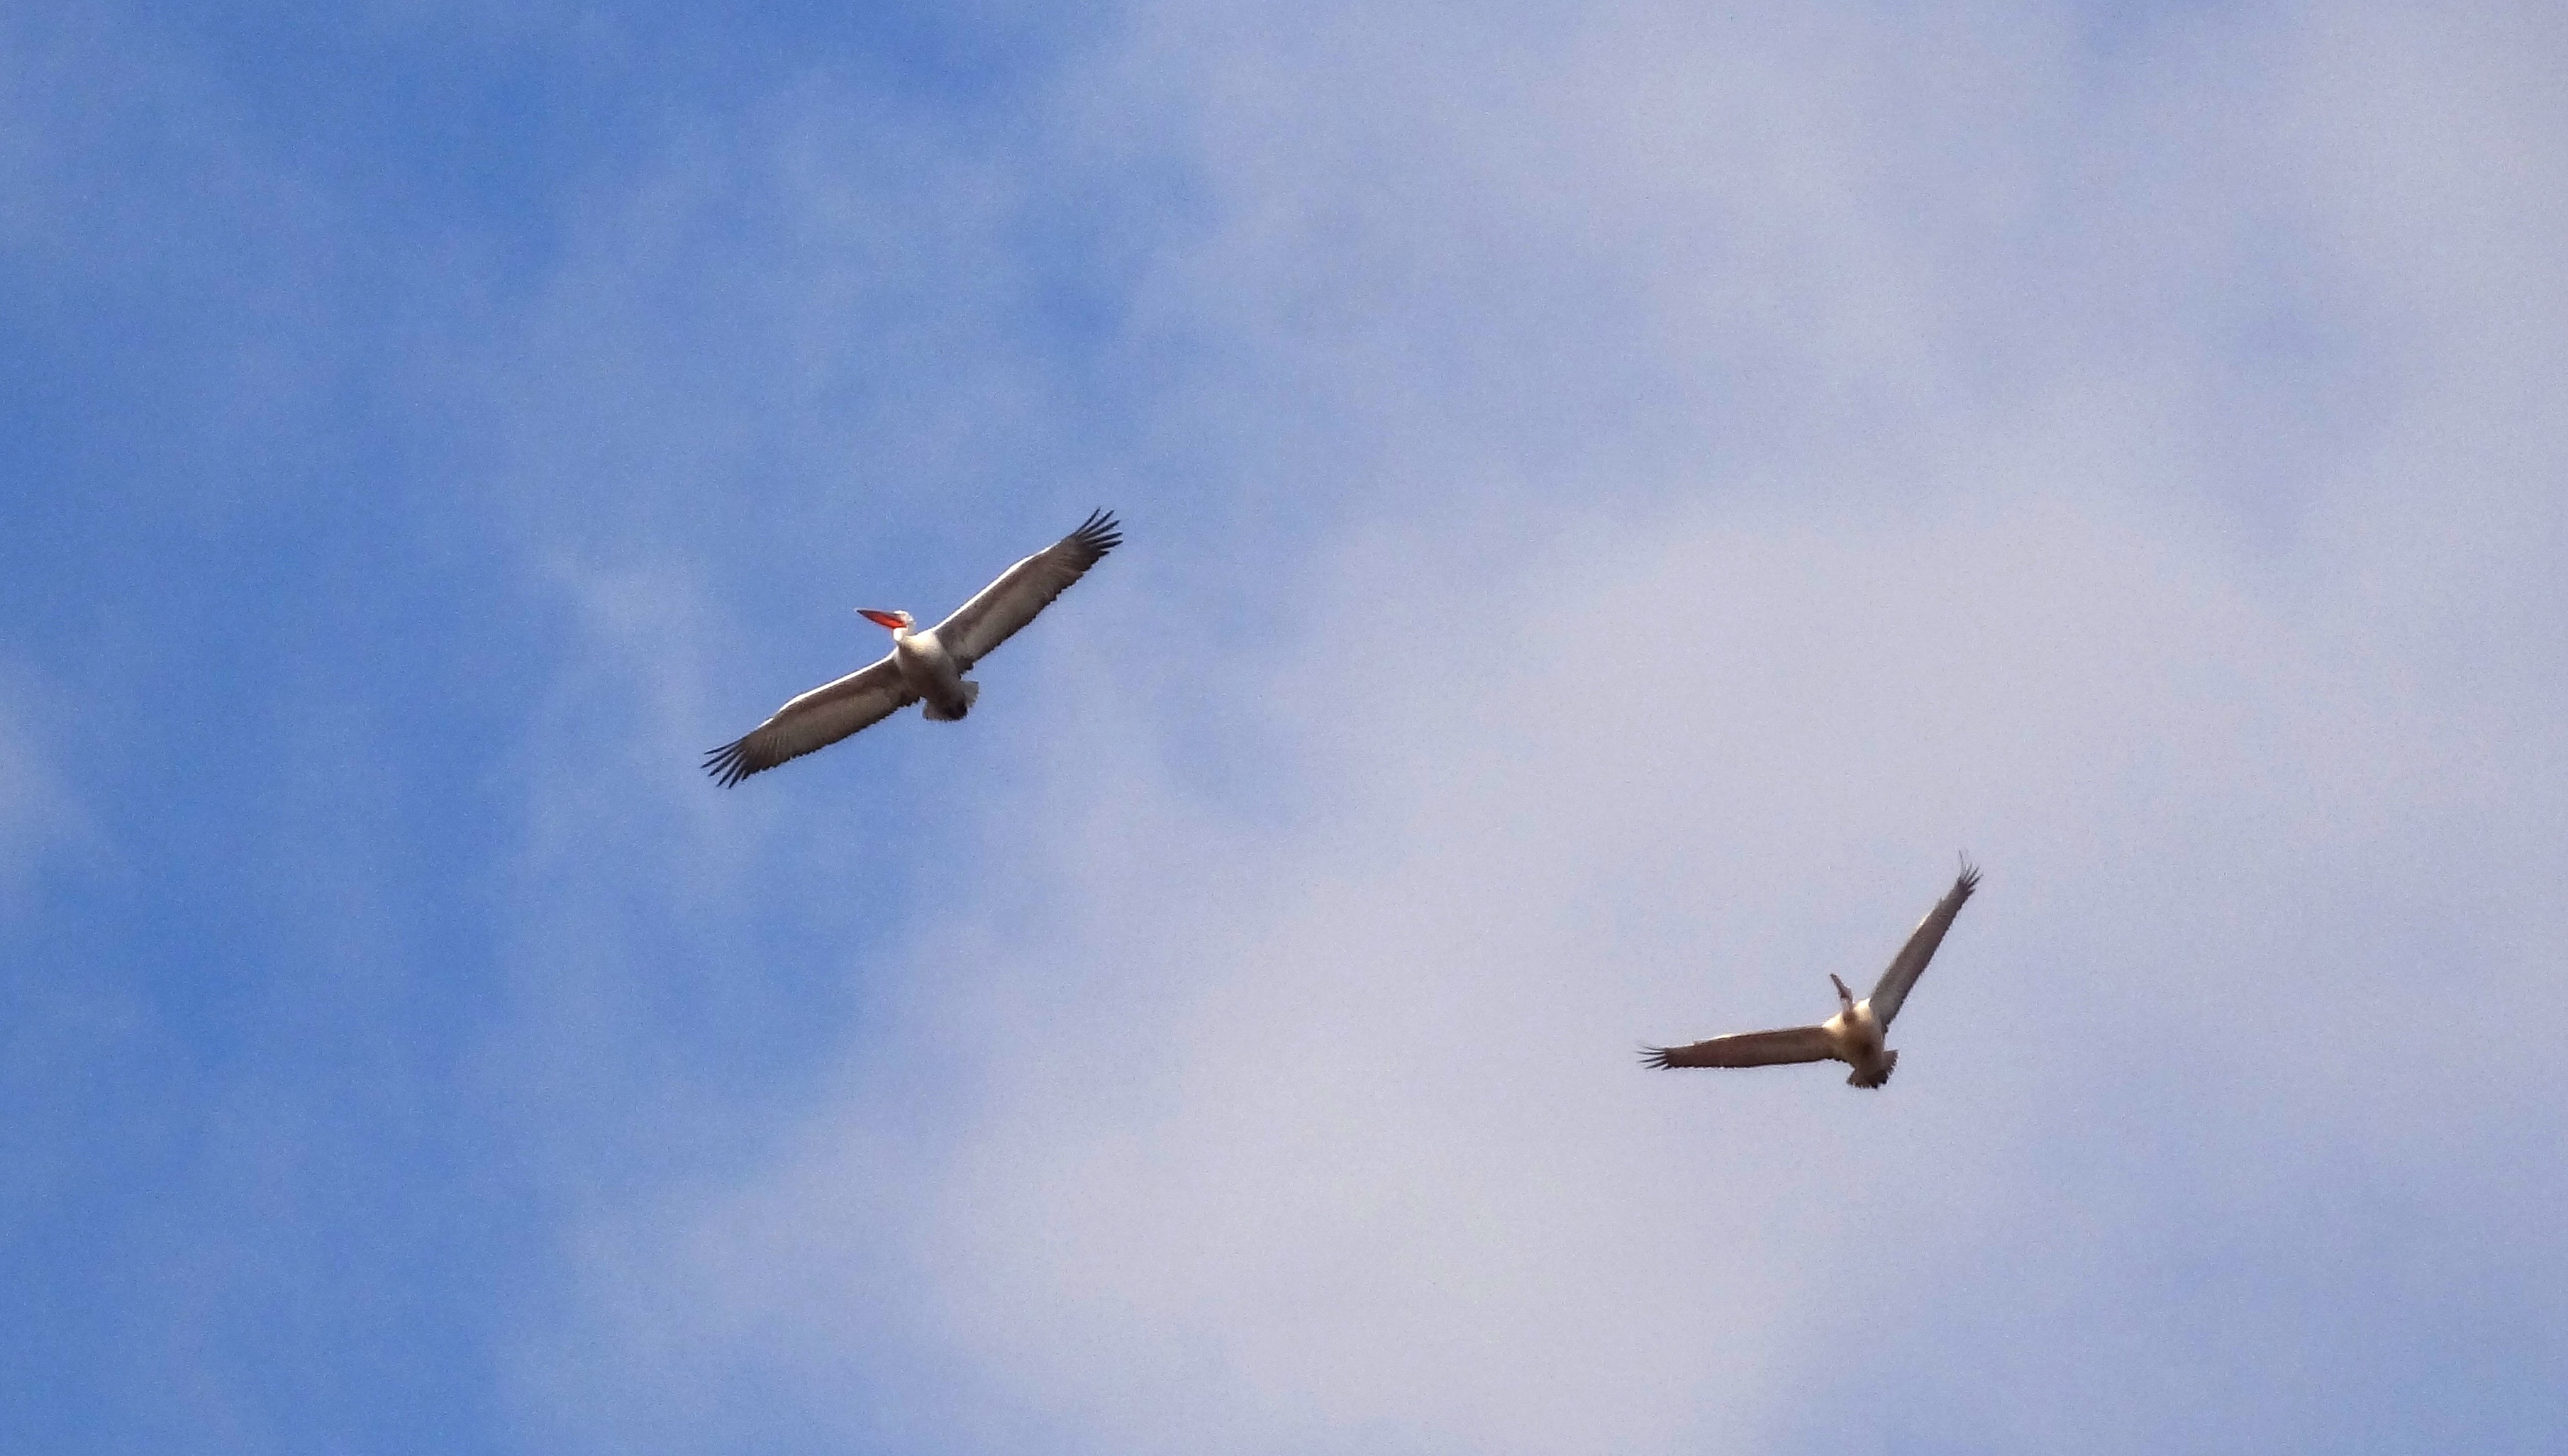
nature, bird, wing, sky, airplane, aircraft, vehicle, airline, aviation, flight, birds, pelicans, air show, air force, aerobatics, atmosphere of earth